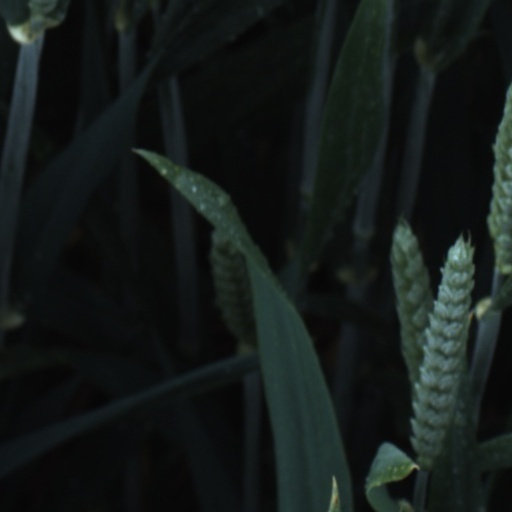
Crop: wheat